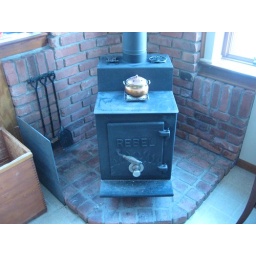
The wood burning stove in the Caskey's kitchen -- rebels indeed.